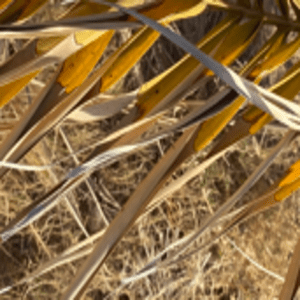
Label: Magnesium Deficiency